Orb and Sceptre

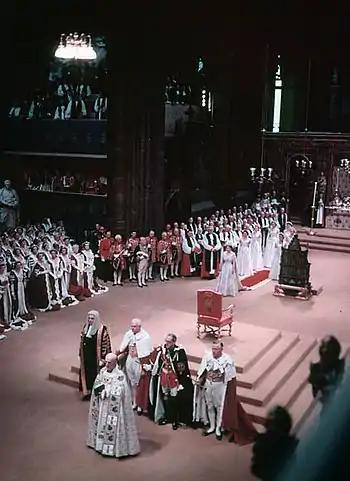
photograph of the interior of Westminster Abbey during the coronation service. The Queen is moving in procession toward the Archbishop of Canterbury

Orb and Sceptre is a march for orchestra written by William Walton for the coronation of Queen Elizabeth II in Westminster Abbey, London, on 2 June 1953. It follows the pattern of earlier concert marches by Elgar and Walton himself in consisting of a brisk opening section followed by a broad melody in the middle, trio, section and a return to the lively first theme to conclude the piece after a second appearance of the big tune.